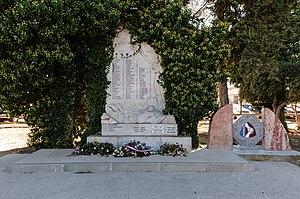
Monument aux morts - Archives départementales de l’Hérault - FRAD034-2637W-Mauguio-00001
Mauguio est une commune française située dans le département de l'Hérault, en région Occitanie.